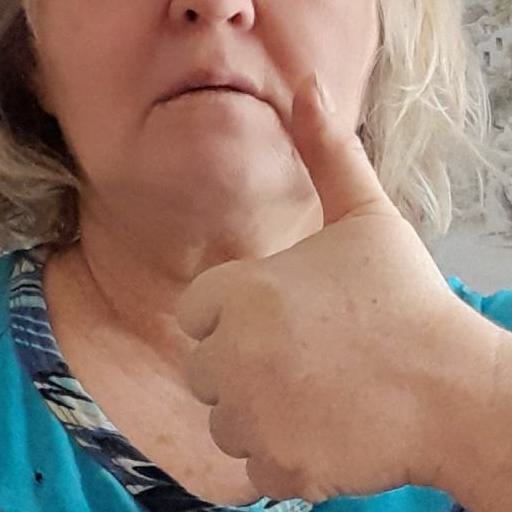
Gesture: like